Ancient Thera

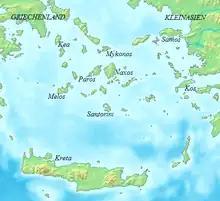
The Cyclades

The role of the city changed in the second half of the 3rd century BCE when the Ptolemaic wartime fleet for the entire Aegean Sea was stationed in the city's harbor in Hellenistic times. The city was completely rebuilt for the officers; the former layout was replaced by a regular street grid, and imposing buildings in the form of peristyle houses were erected. The fleet was withdrawn around 145 BCE, and historic records from the city are completely lacking until about the year 1.